Euonymus japonicus

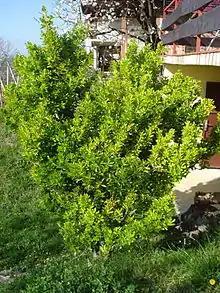
A variegated Cultivar in early springtime

Euonymus japonicus (evergreen spindle or Japanese spindle) is a species of flowering plant in the family Celastraceae, native to Japan and Korea.